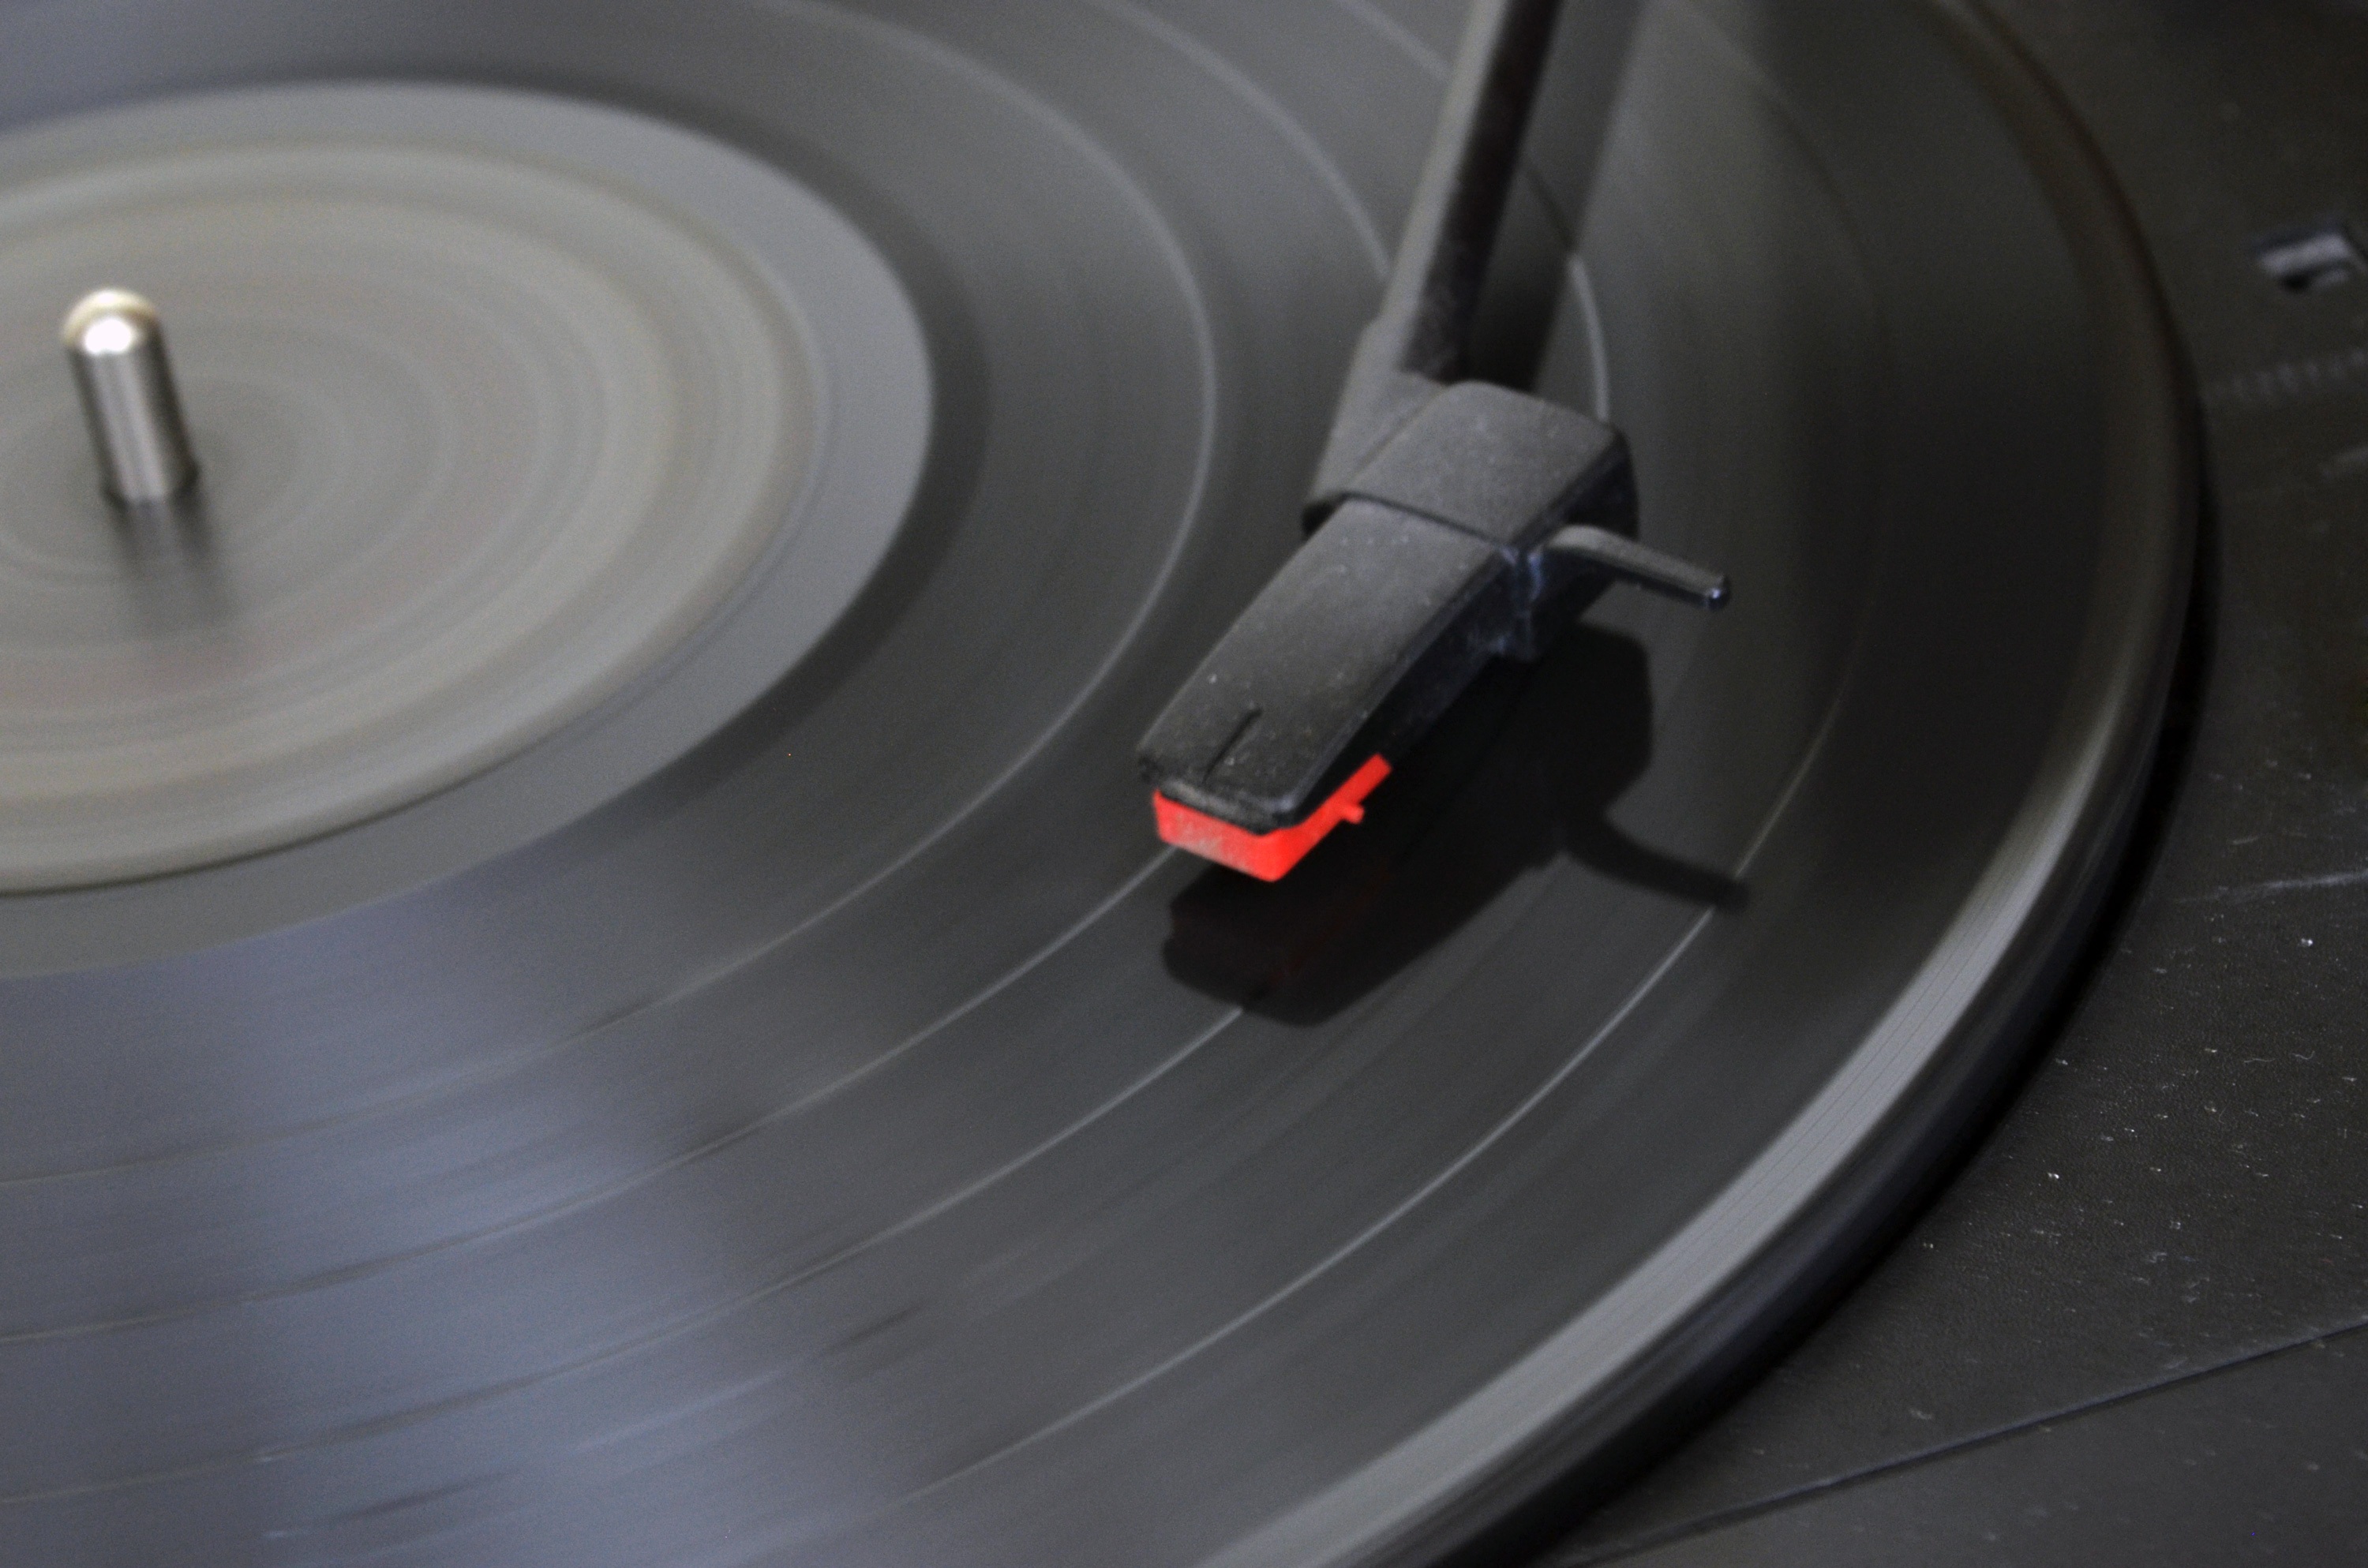
music, vinyl, wheel, floor, tire, record player, circle, rim, sound, lp, flooring, jukebox, automotive tire, disks